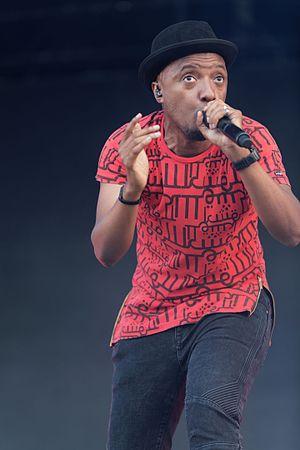
Marseille est une commune du Sud-Est de la France, chef-lieu du département des Bouches-du-Rhône et préfecture de la région Provence-Alpes-Côte d'Azur.